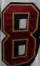
Number: 8